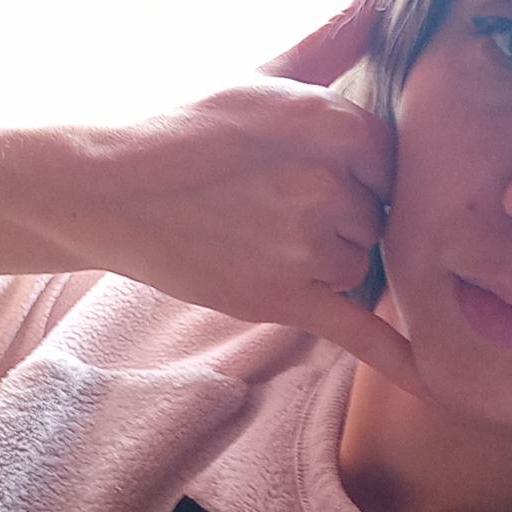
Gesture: call